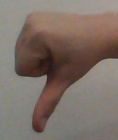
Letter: waw